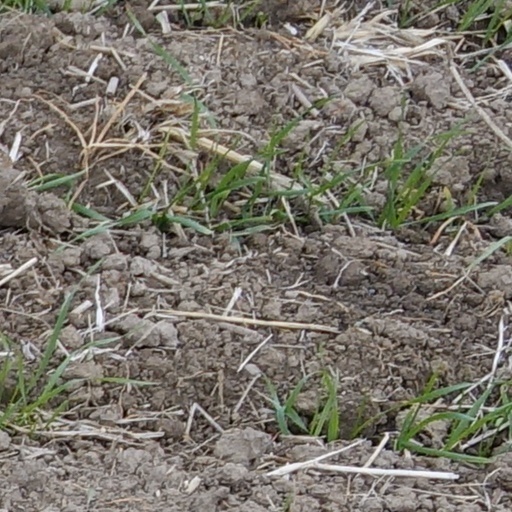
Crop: wheat